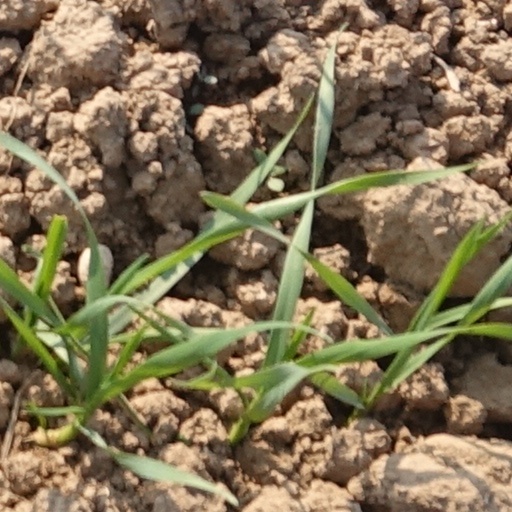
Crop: wheat